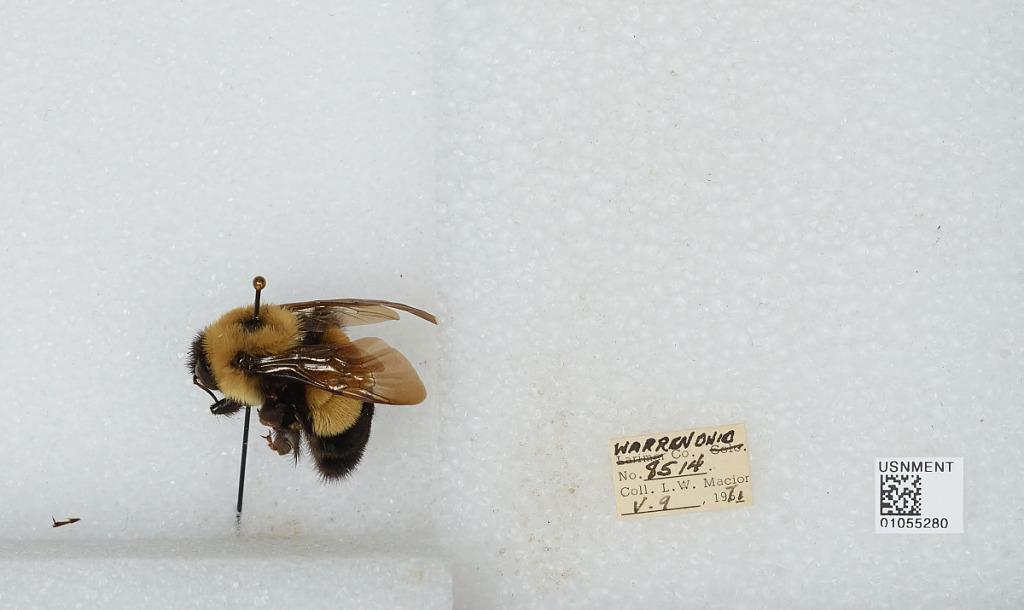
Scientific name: Bombus (Bombus) affinis Cresson
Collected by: L. Macior
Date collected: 1971-5-9
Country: United States
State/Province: Ohio
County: Warren
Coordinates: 39.4242, -84.1856